Joe Gibbs Racing in the NASCAR Cup Series

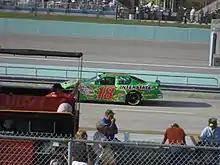
J. J. Yeley at Homestead Miami Speedway in 2007

The team faced disappointment in 2001 after high expectations following the championship season, winning only 2 races at Pocono and Atlanta and finishing 6th in points. 2002 was the team's worst year since Labonte joined the team, scoring only one win at Martinsville and finishing a disappointing 16th in points. The team rebounded in 2003 scoring 2 wins at Atlanta and Homestead to finish 8th in points. Even though the team made some progression in 2004, the team fired crew chief Michael "Fatback" McSwain midseason, with Brandon Thomas taking over for the rest of the year. The team went winless to finish 12th in points. Steve Addington, a Gibbs Busch Series crew chief, was named new crew chief for the 2005 season, but a rash of troubles, some caused by mechanical problems, continued to daunt the team. The high point of the year was the Coca-Cola 600 when he finished second to Jimmie Johnson by half a car length. Labonte finished 24th in the championship standings, and the team's regression led to his departure following the end of 2005. Bobby Labonte earned all 21 of his career Cup Series wins in the car, as well as the Winston Cup championship in 2000. He would depart for the 43 car of Petty Enterprises.